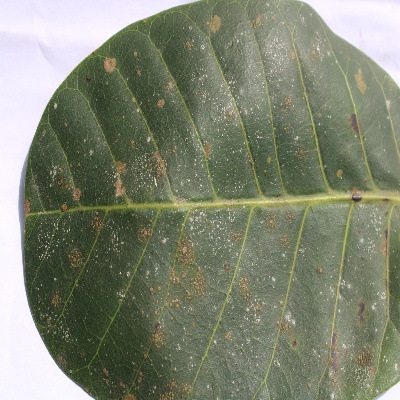
Crop: Cashew
Condition: red rust